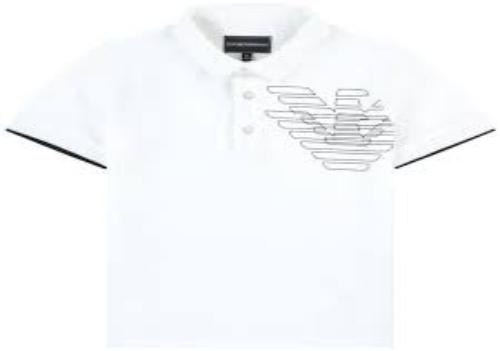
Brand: Armani Junior
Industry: Clothes